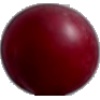
Label: Cherry Wax Red 1